The Traveller Book

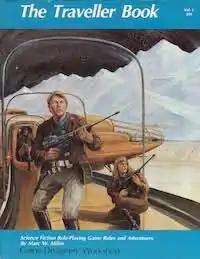
Cover by William H. Keith, Jr.

The Traveller Book is a 1982 role-playing game supplement for "Traveller", designed by Marc W. Miller, and published by Game Designers' Workshop.